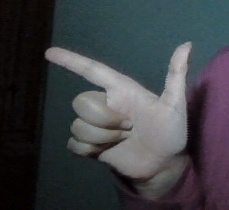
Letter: yaa